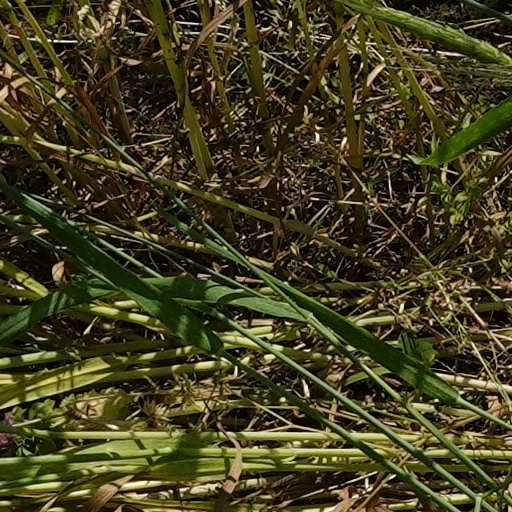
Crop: wheat